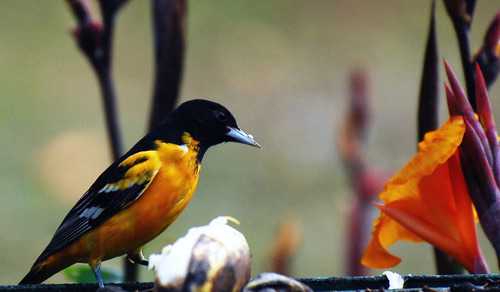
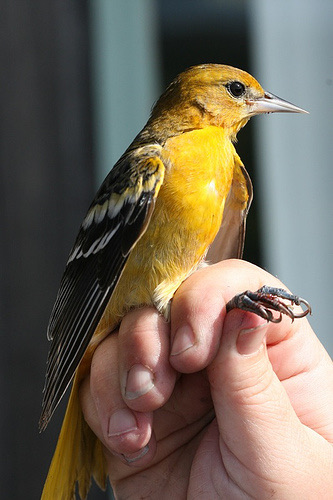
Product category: misc
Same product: yes